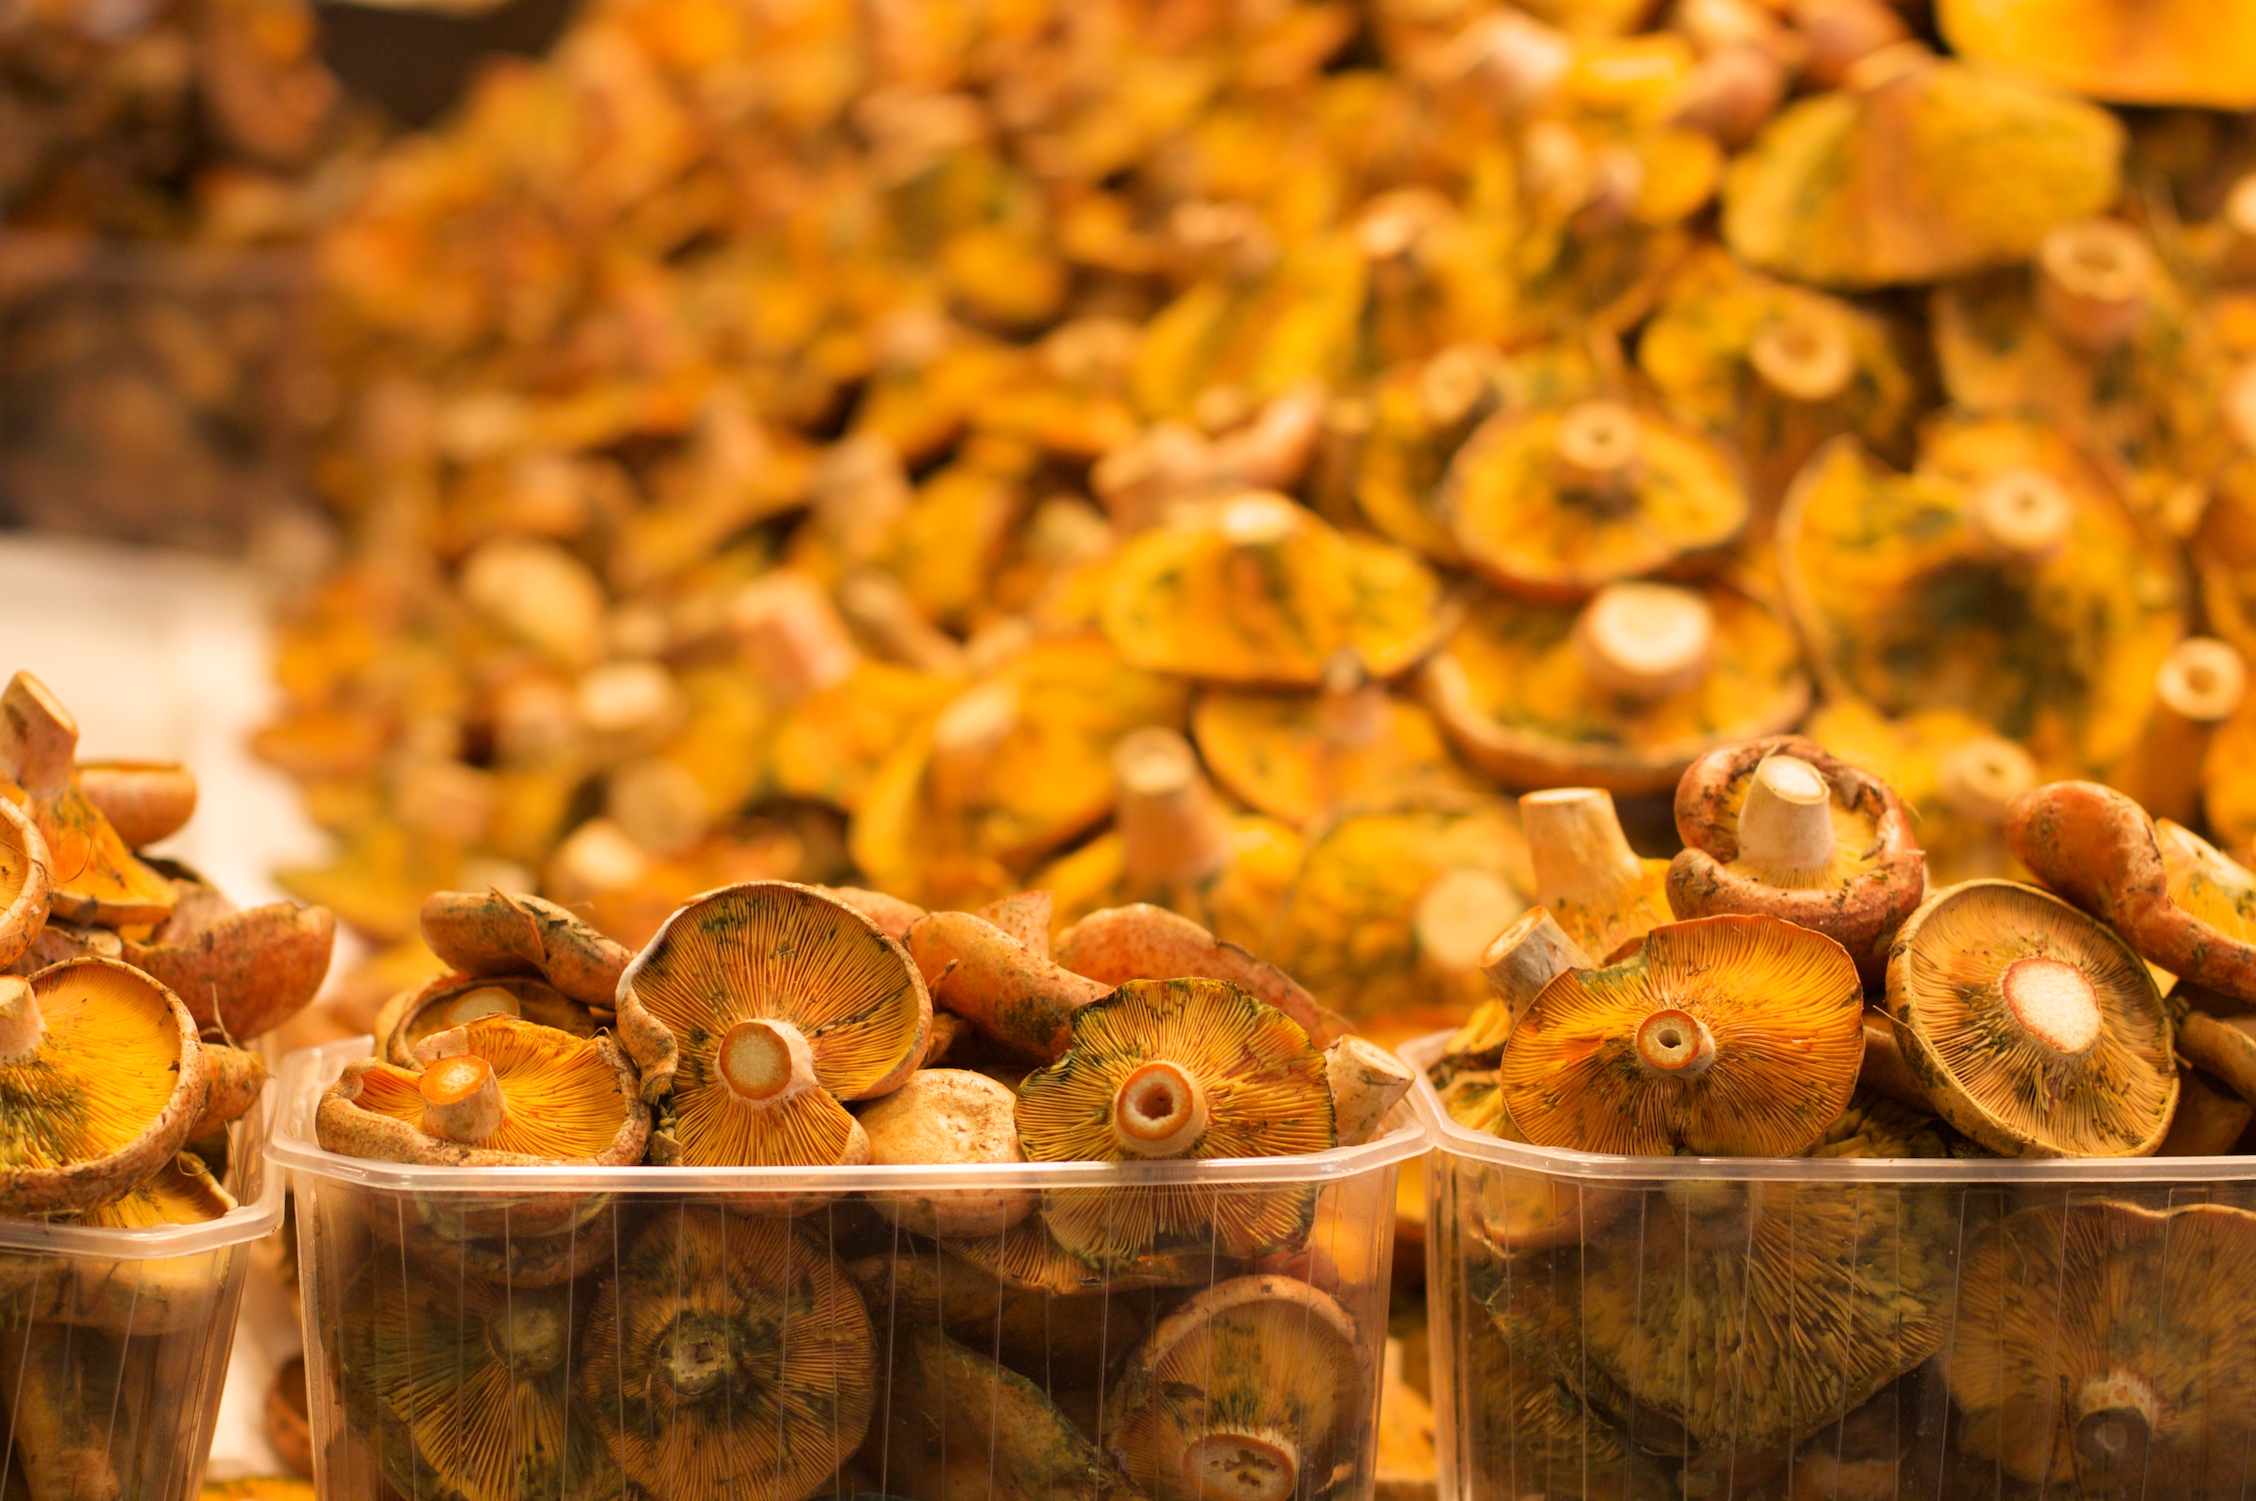
leaf, flower, food, produce, crop, autumn, mushroom, barcelona, macro photography